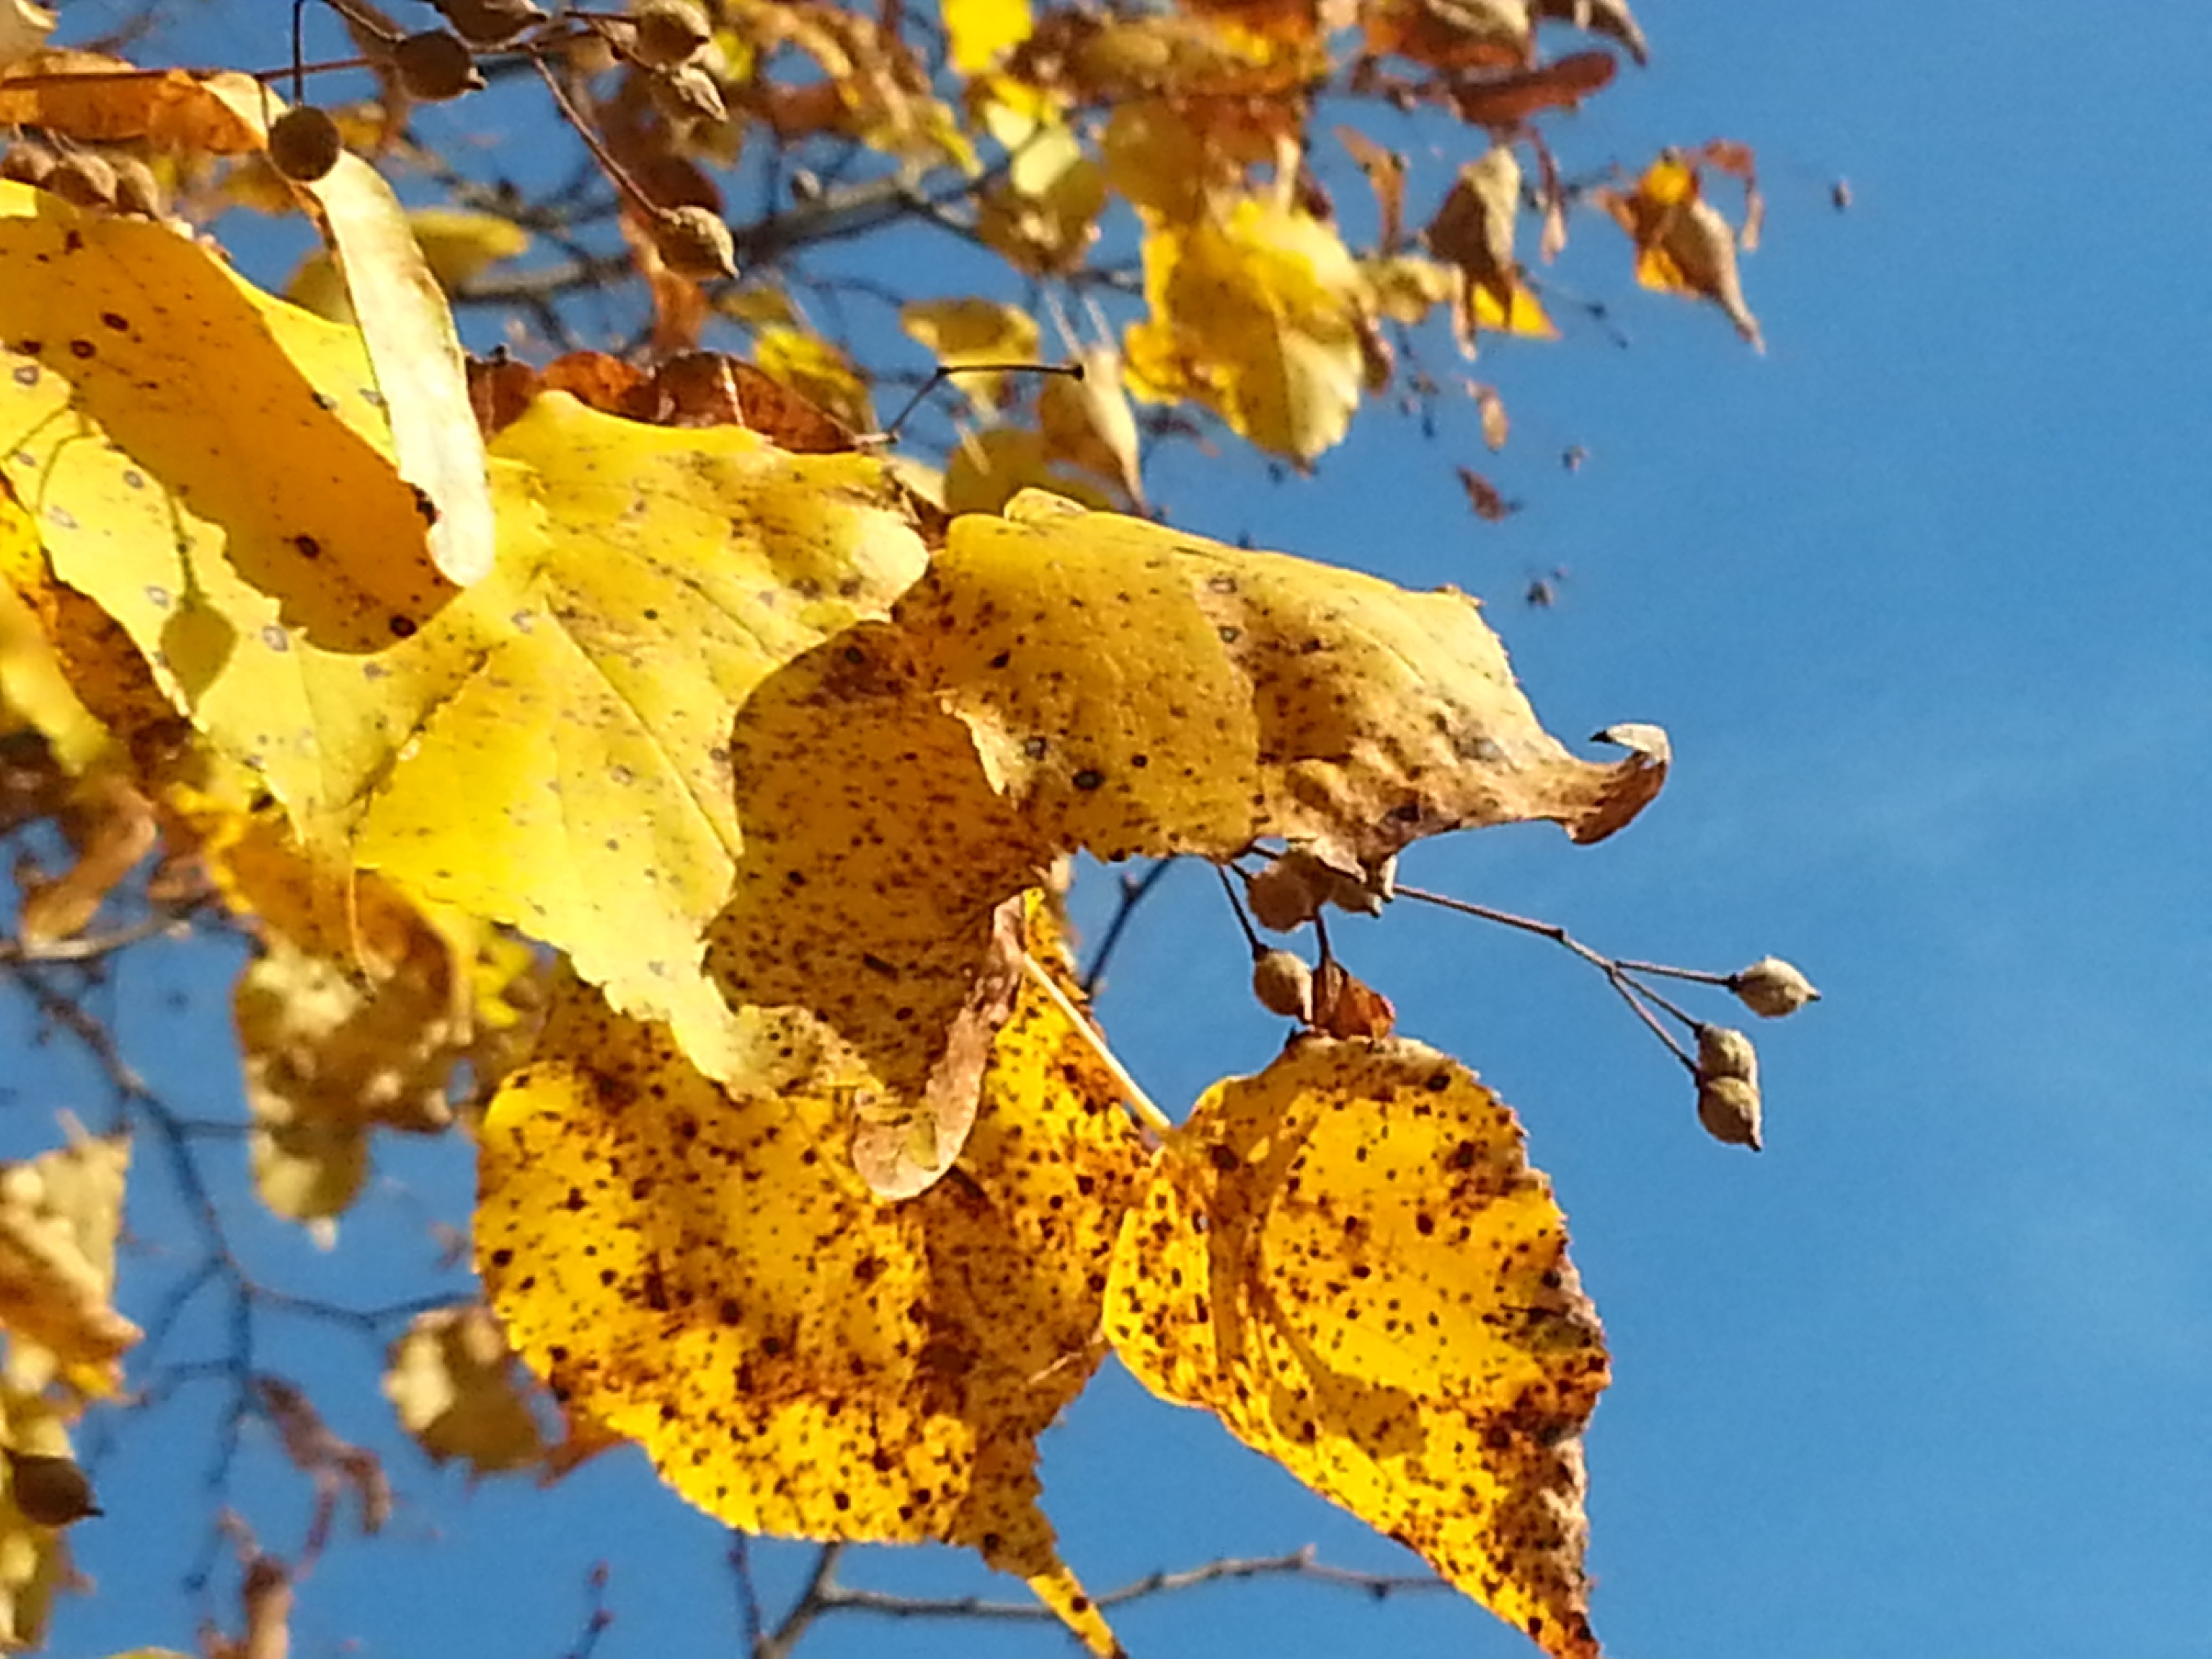
tree, branch, plant, sunlight, leaf, flower, golden, autumn, yellow, season, maple tree, azure, golden october, flowering plant, maidenhair tree, golden leaves, woody plant, land plant